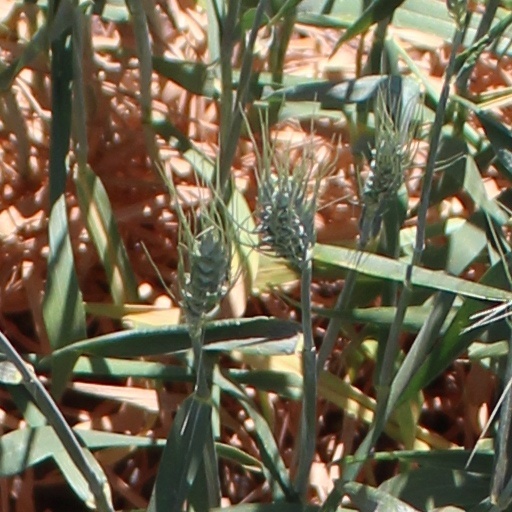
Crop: wheat